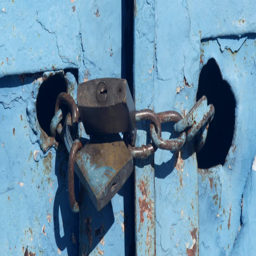
4k hand of a man checking if padlock is locked and trying to break